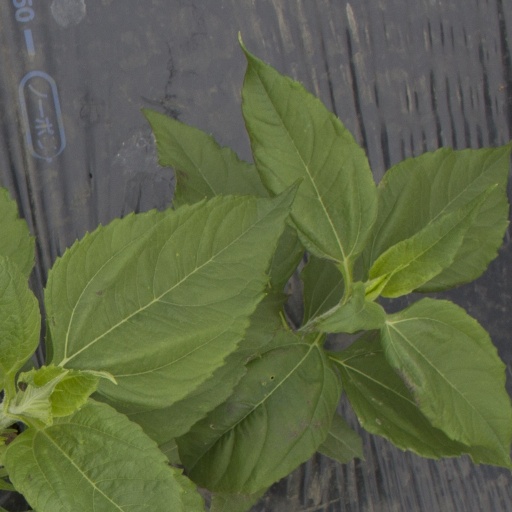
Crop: Jerusalem artichoke